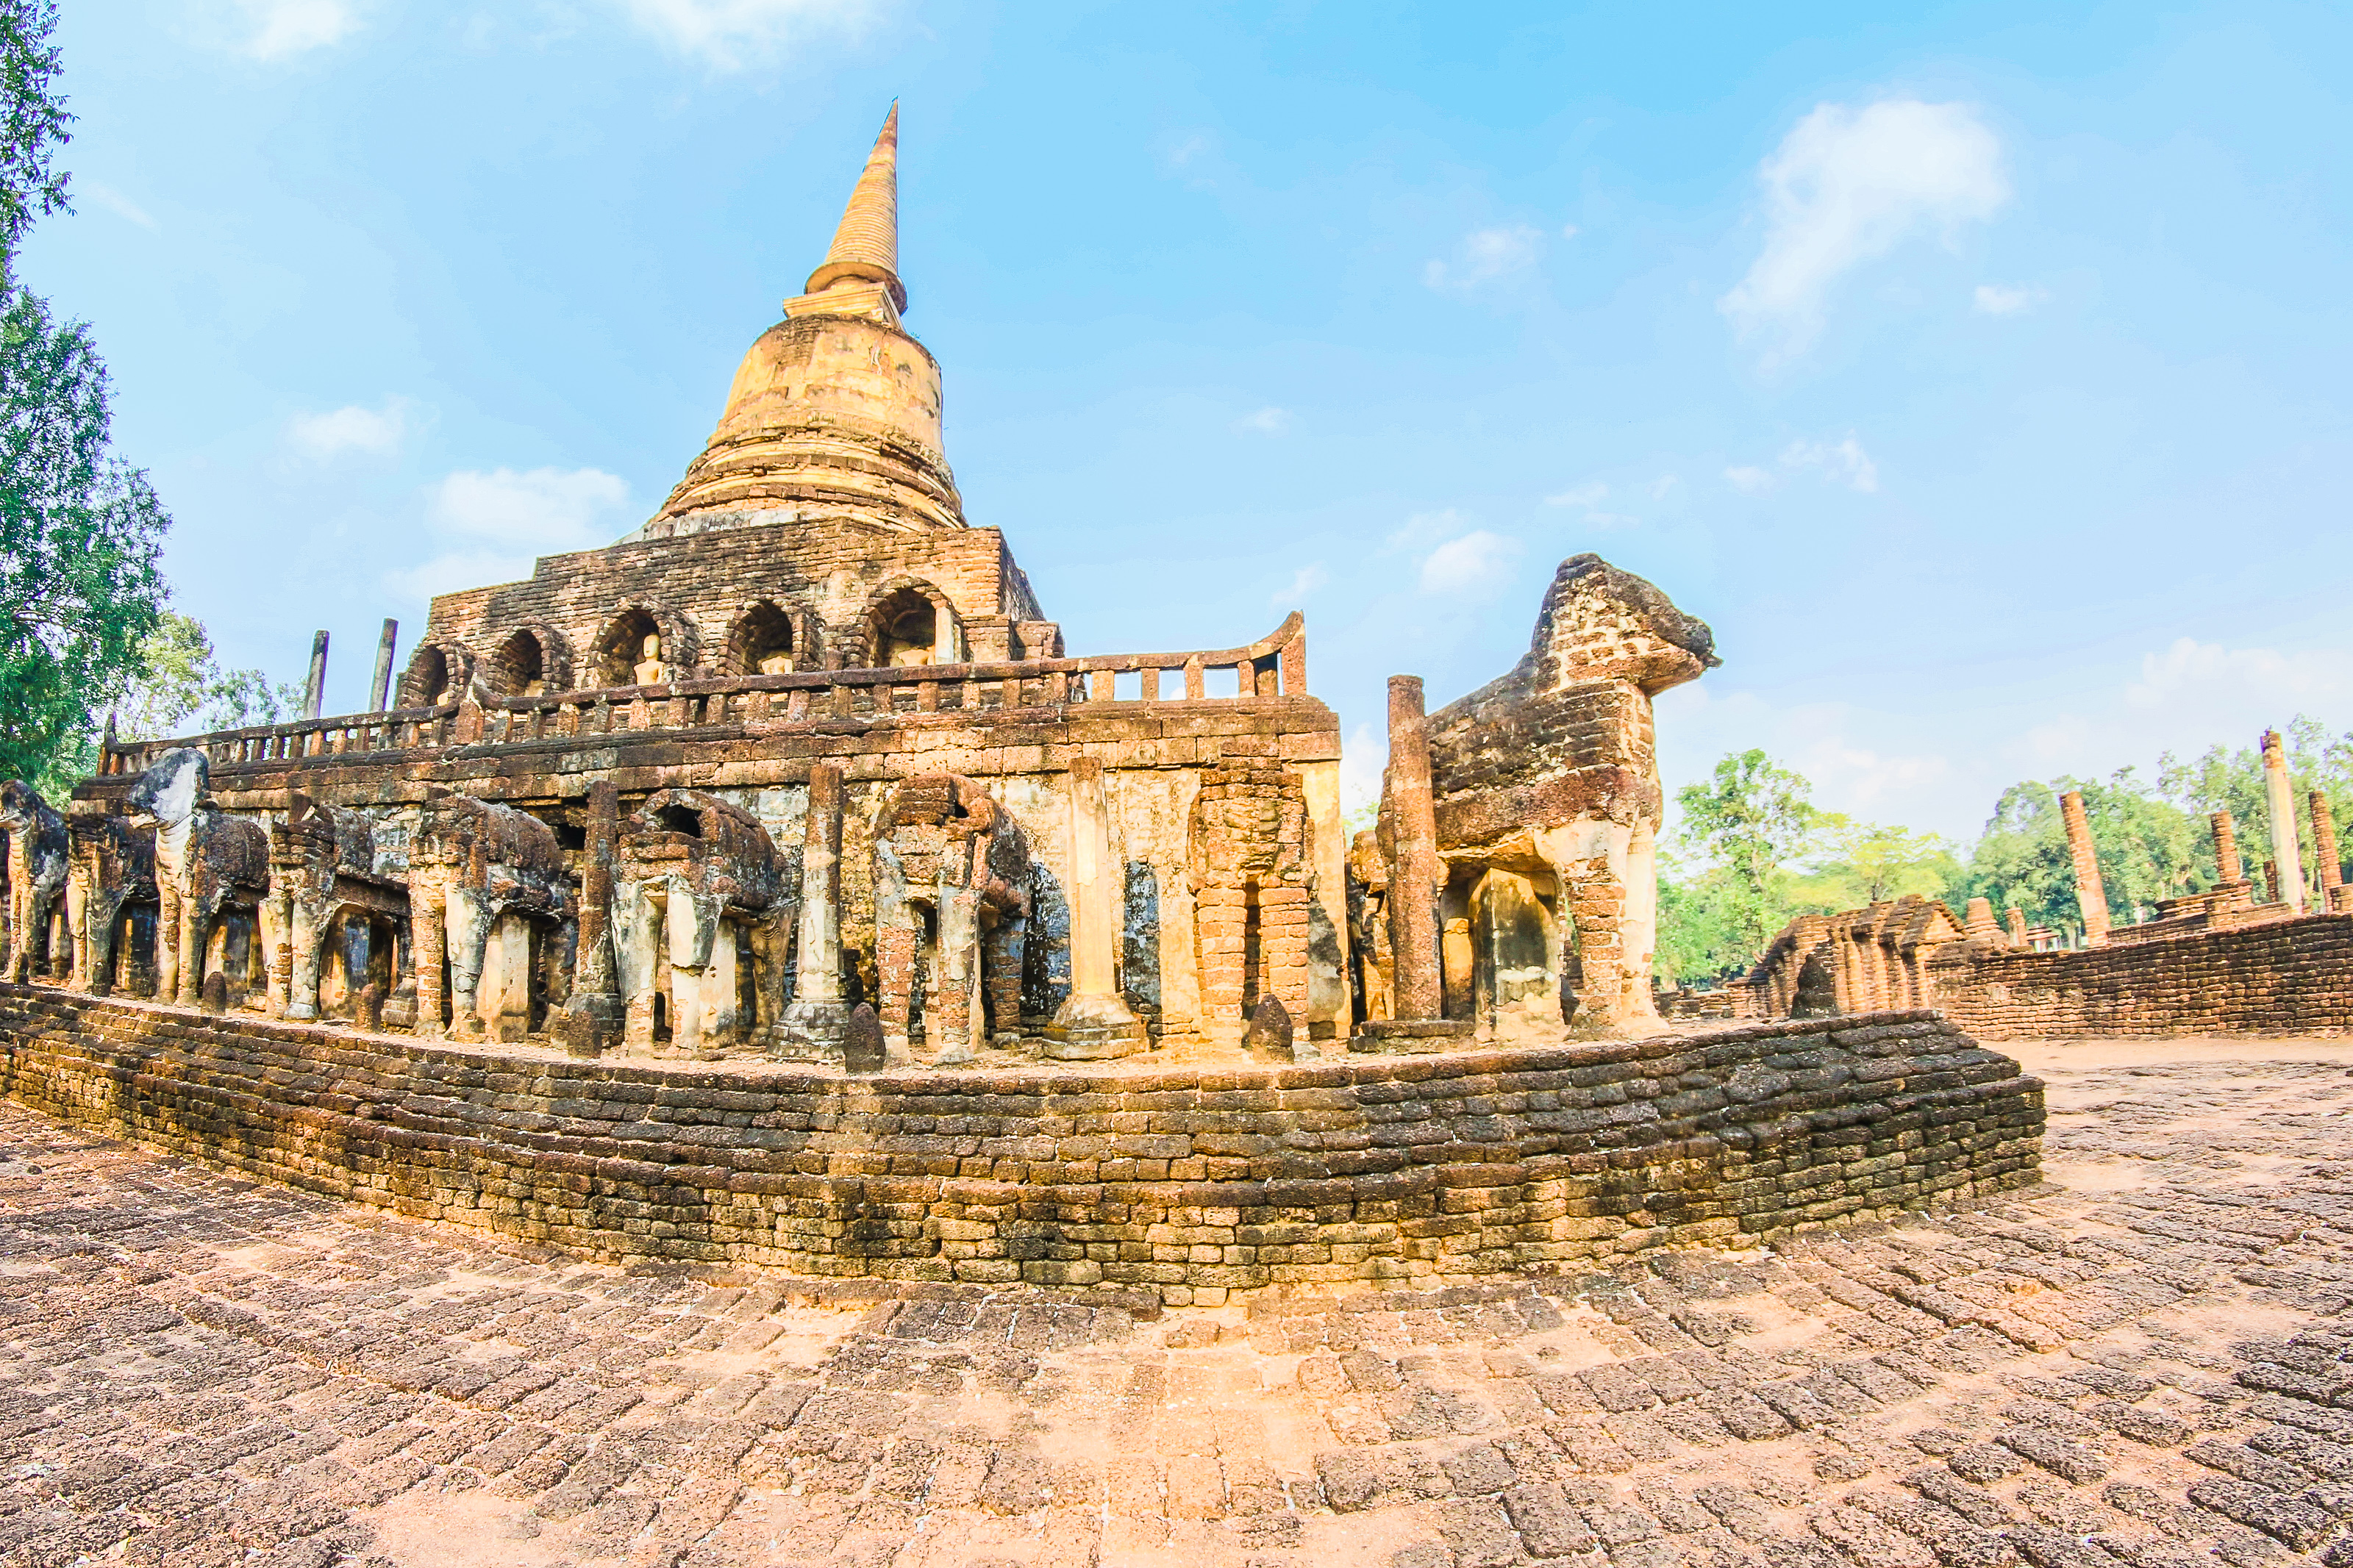
ancient, architecture, art, asia, asian, buddha, buddhism, buddhist, chang, culture, famous, heritage, historical, history, landmark, lom, old, pagoda, park, religion, satchanalai, si, siam, statue, stone, sukhothai, temple, thai, thailand, tourist, travel, unesco, wat, historic site, place of worship, building, archaeological site, sky, photography, ancient history, ruins, unesco world heritage site, medieval architecture, tourist attraction, panorama, maya city, hindu temple, national historic landmark, classical architecture, tourism, wonders of the world, maya civilization, stupa